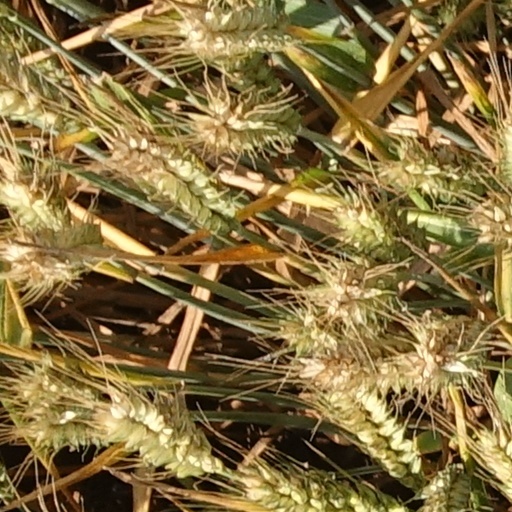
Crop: wheat